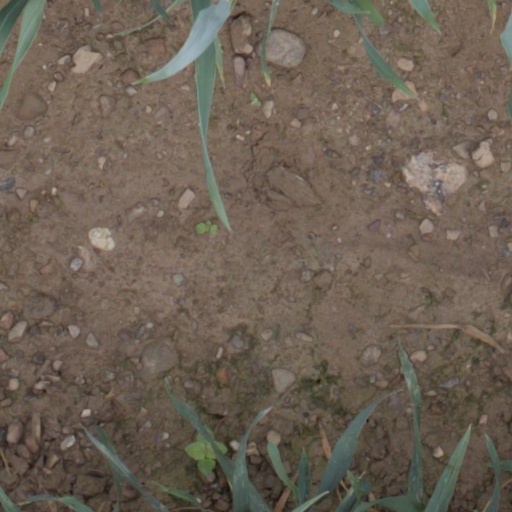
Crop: wheat